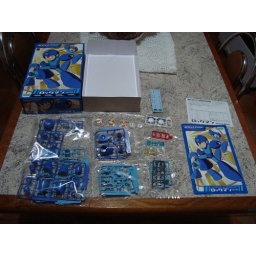
10:20pm: Everything outside the box, wraped in plastic. The kitchen table will be my workshop.